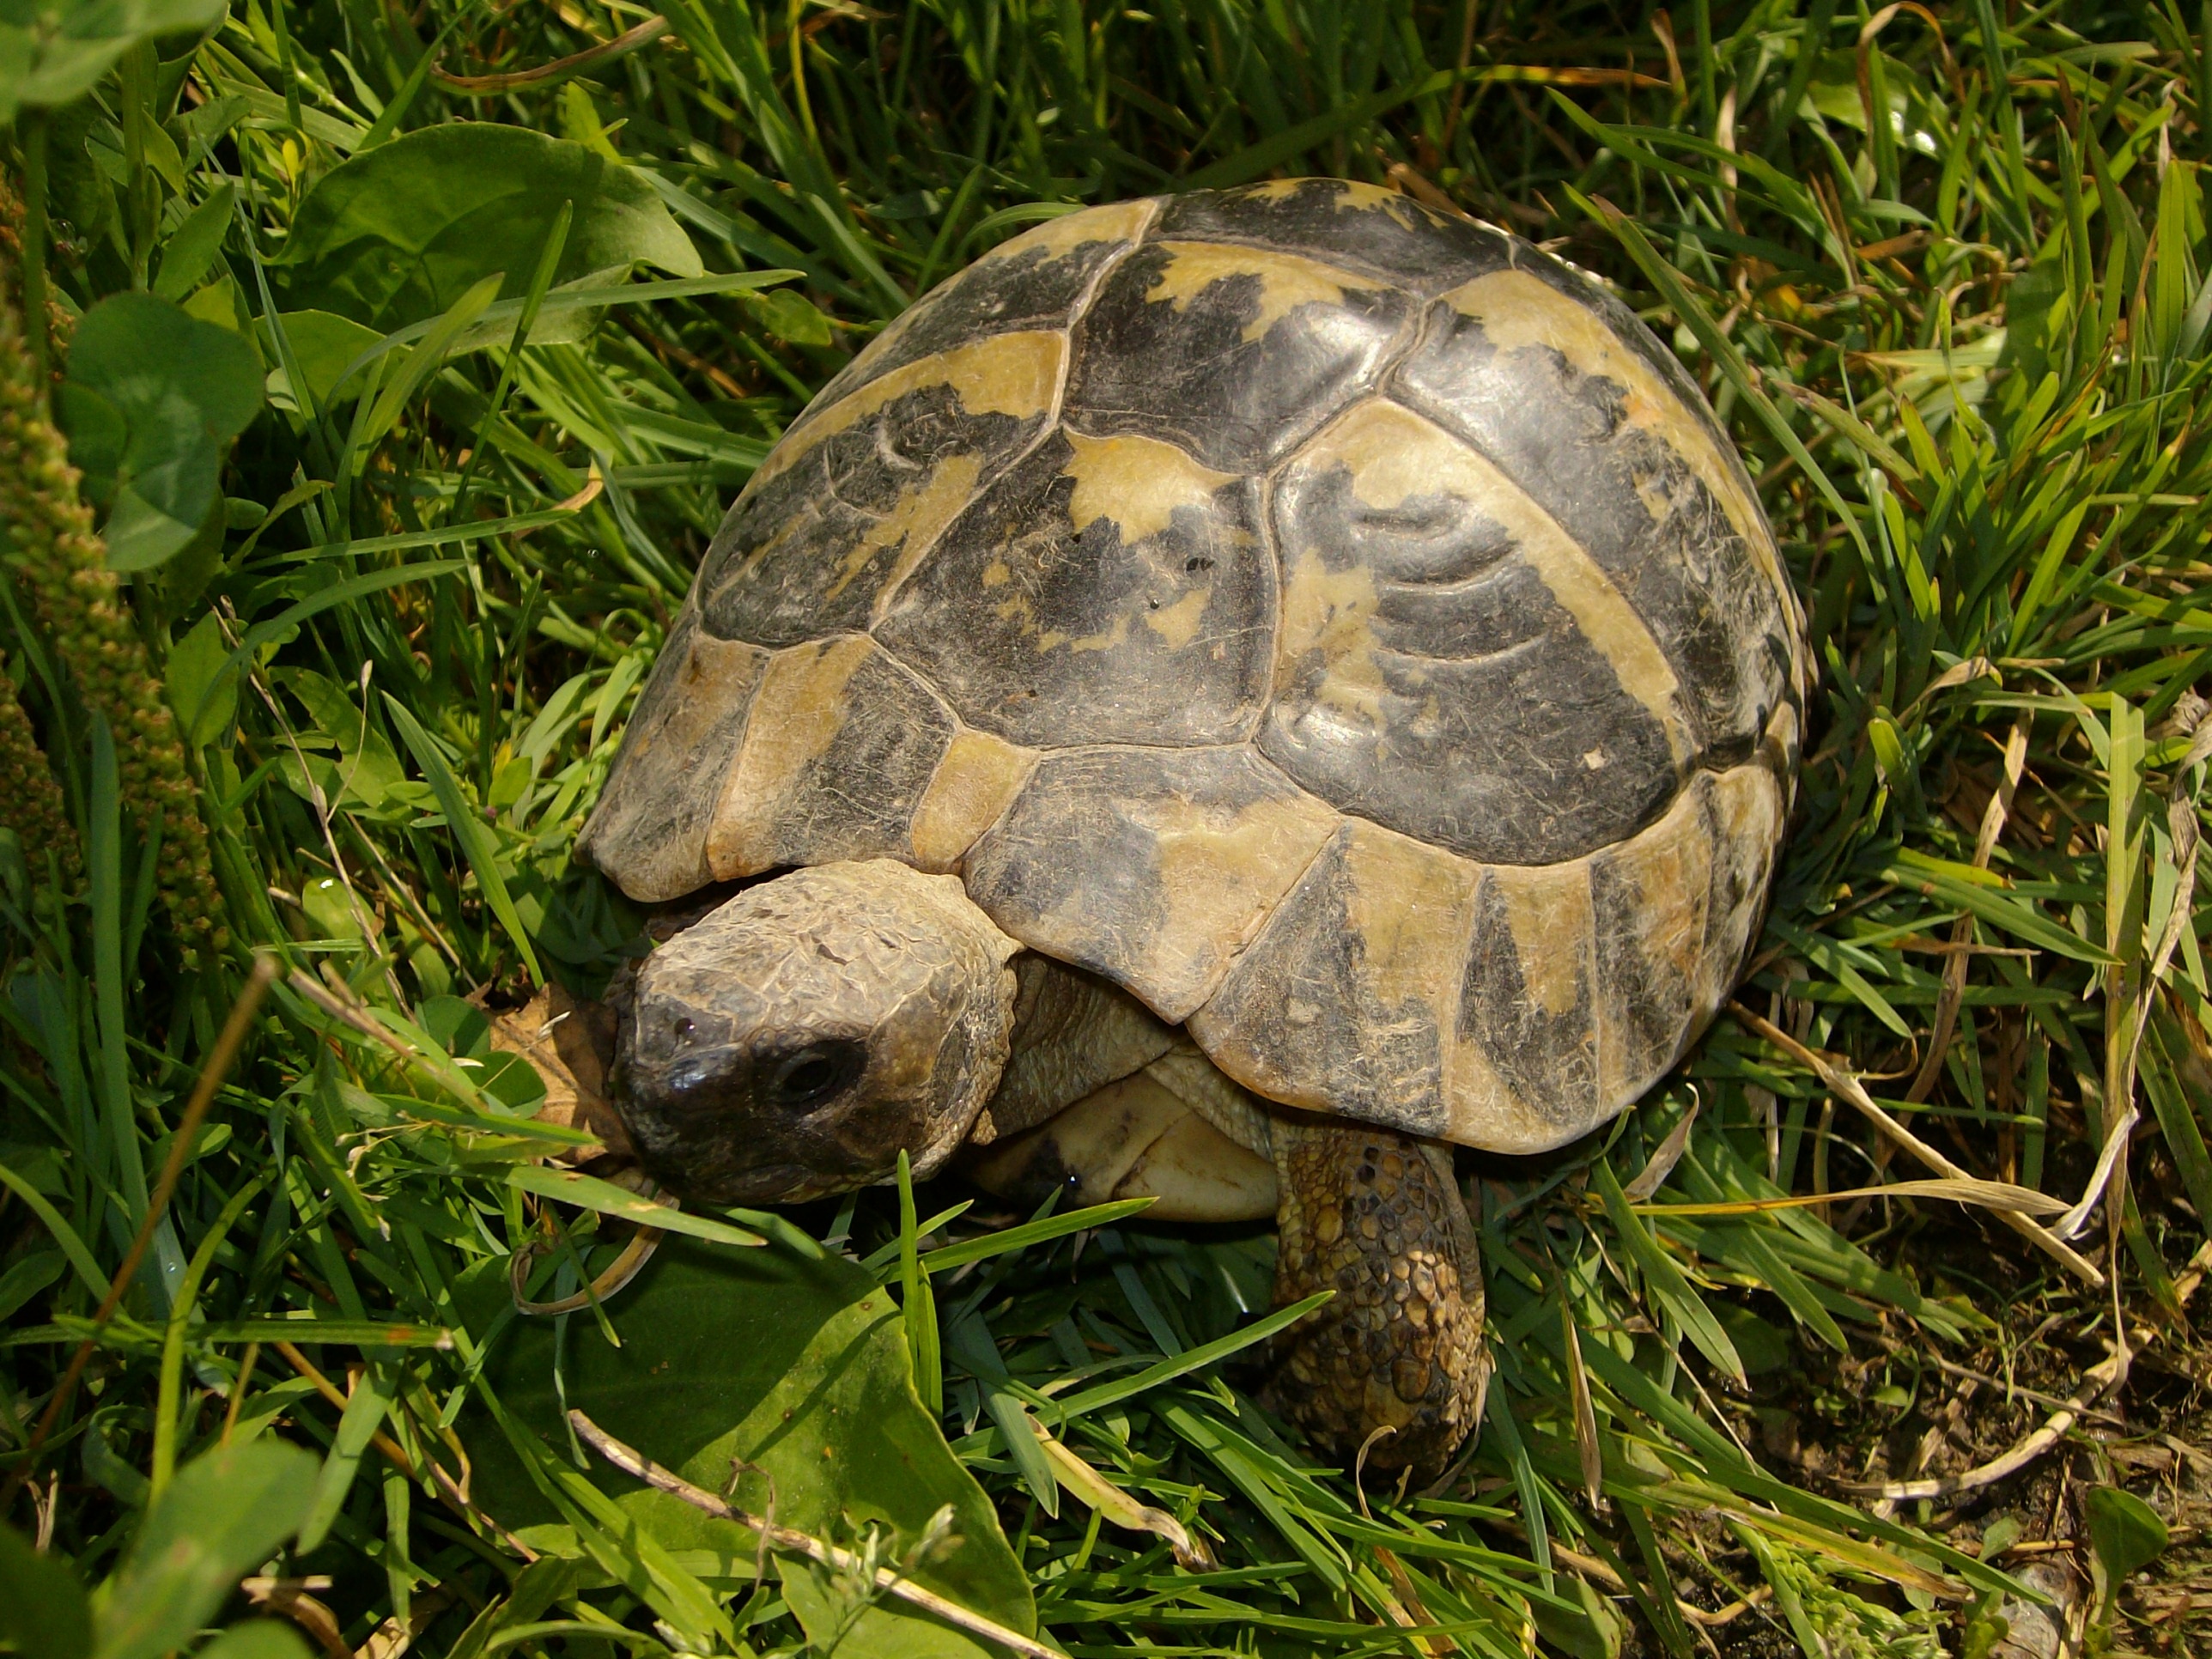
nature, grass, animal, wildlife, turtle, reptile, fauna, tortoise, vertebrate, box turtle, common snapping turtle, emydidae, chelydridae